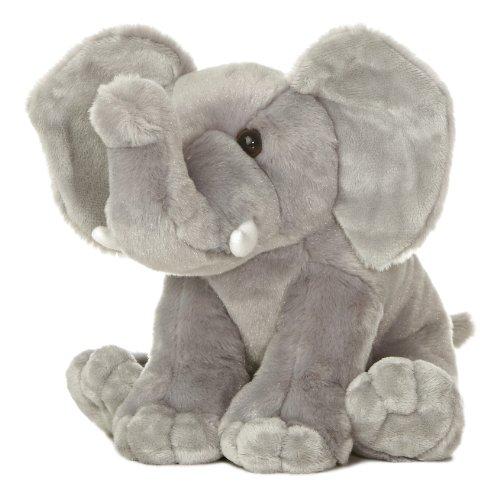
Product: Aurora World Destination Nation Elephant Plush, 9"
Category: Toys & Games | Stuffed Animals & Plush Toys | Stuffed Animals & Teddy Bears
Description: Measures 9 Inch long.
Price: $15.06
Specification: ProductDimensions:7x8x9inches|ItemWeight:11.2ounces|ShippingWeight:11.4ounces(Viewshippingratesandpolicies)|DomesticShipping:ItemcanbeshippedwithinU.S.|InternationalShipping:ThisitemcanbeshippedtoselectcountriesoutsideoftheU.S.LearnMore|ASIN:B009XU2ES4|Itemmodelnumber:19266|Manufacturerrecommendedage:36months-15years